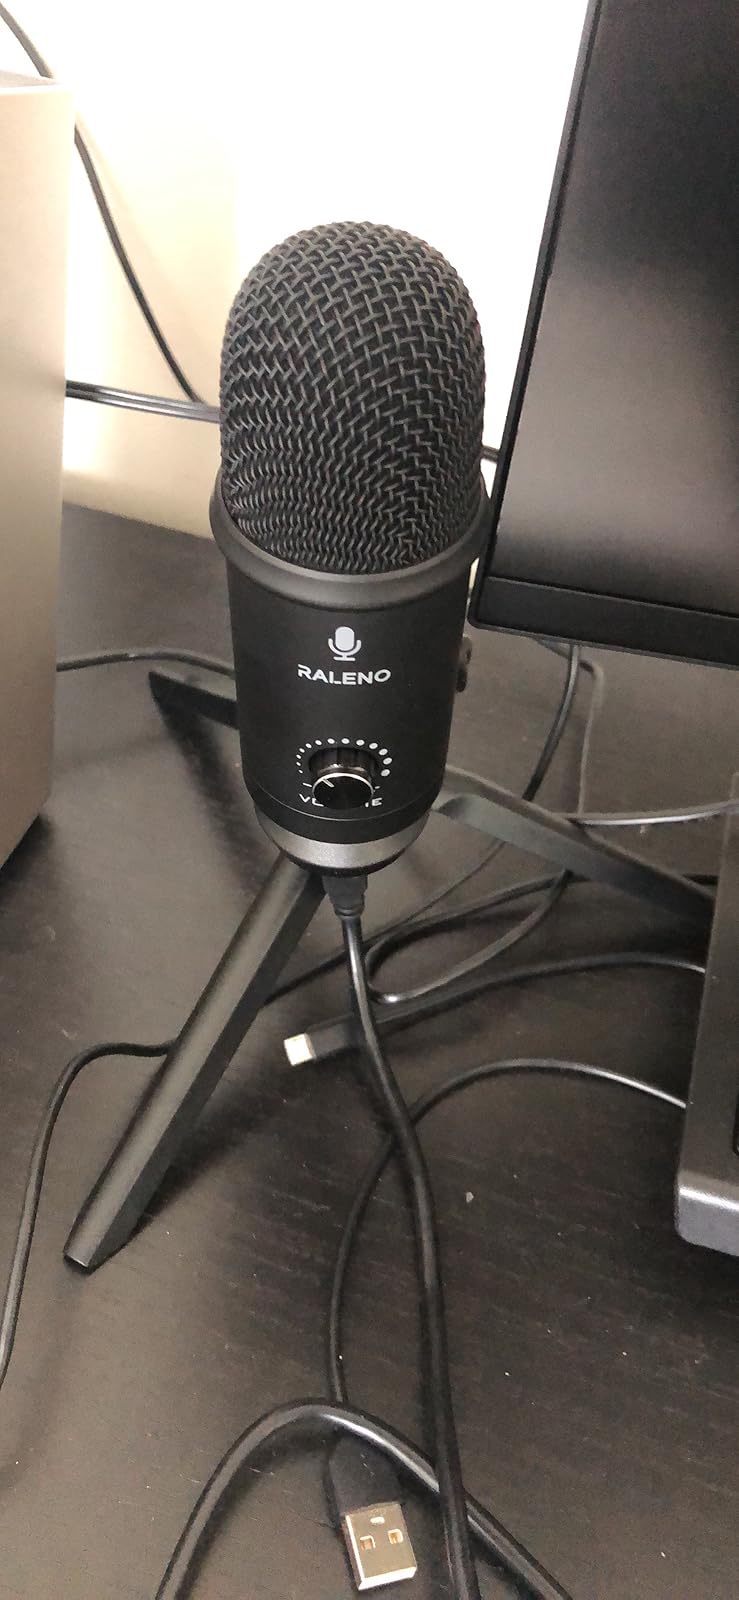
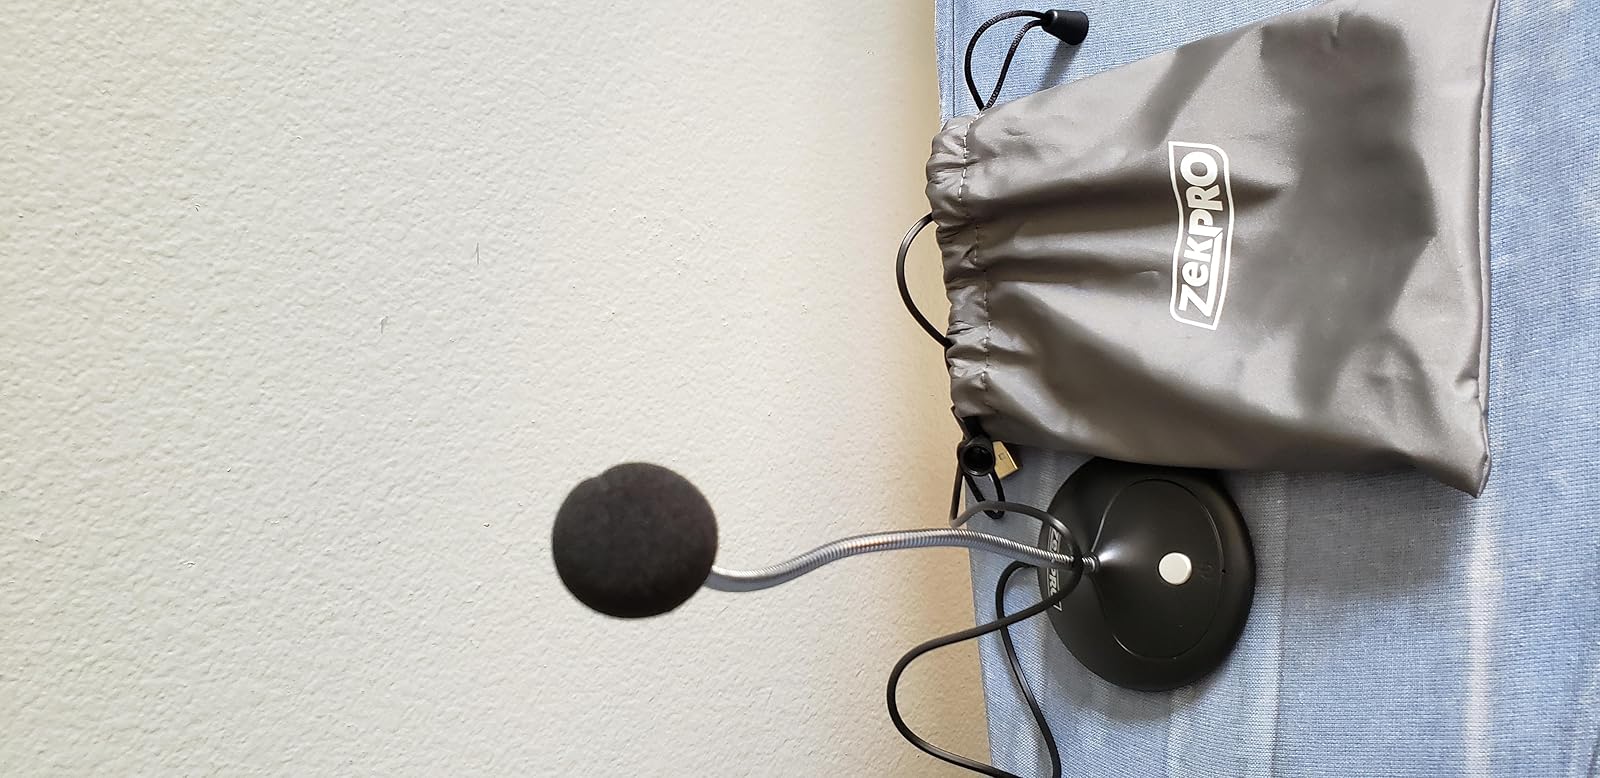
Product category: microphone
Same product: no